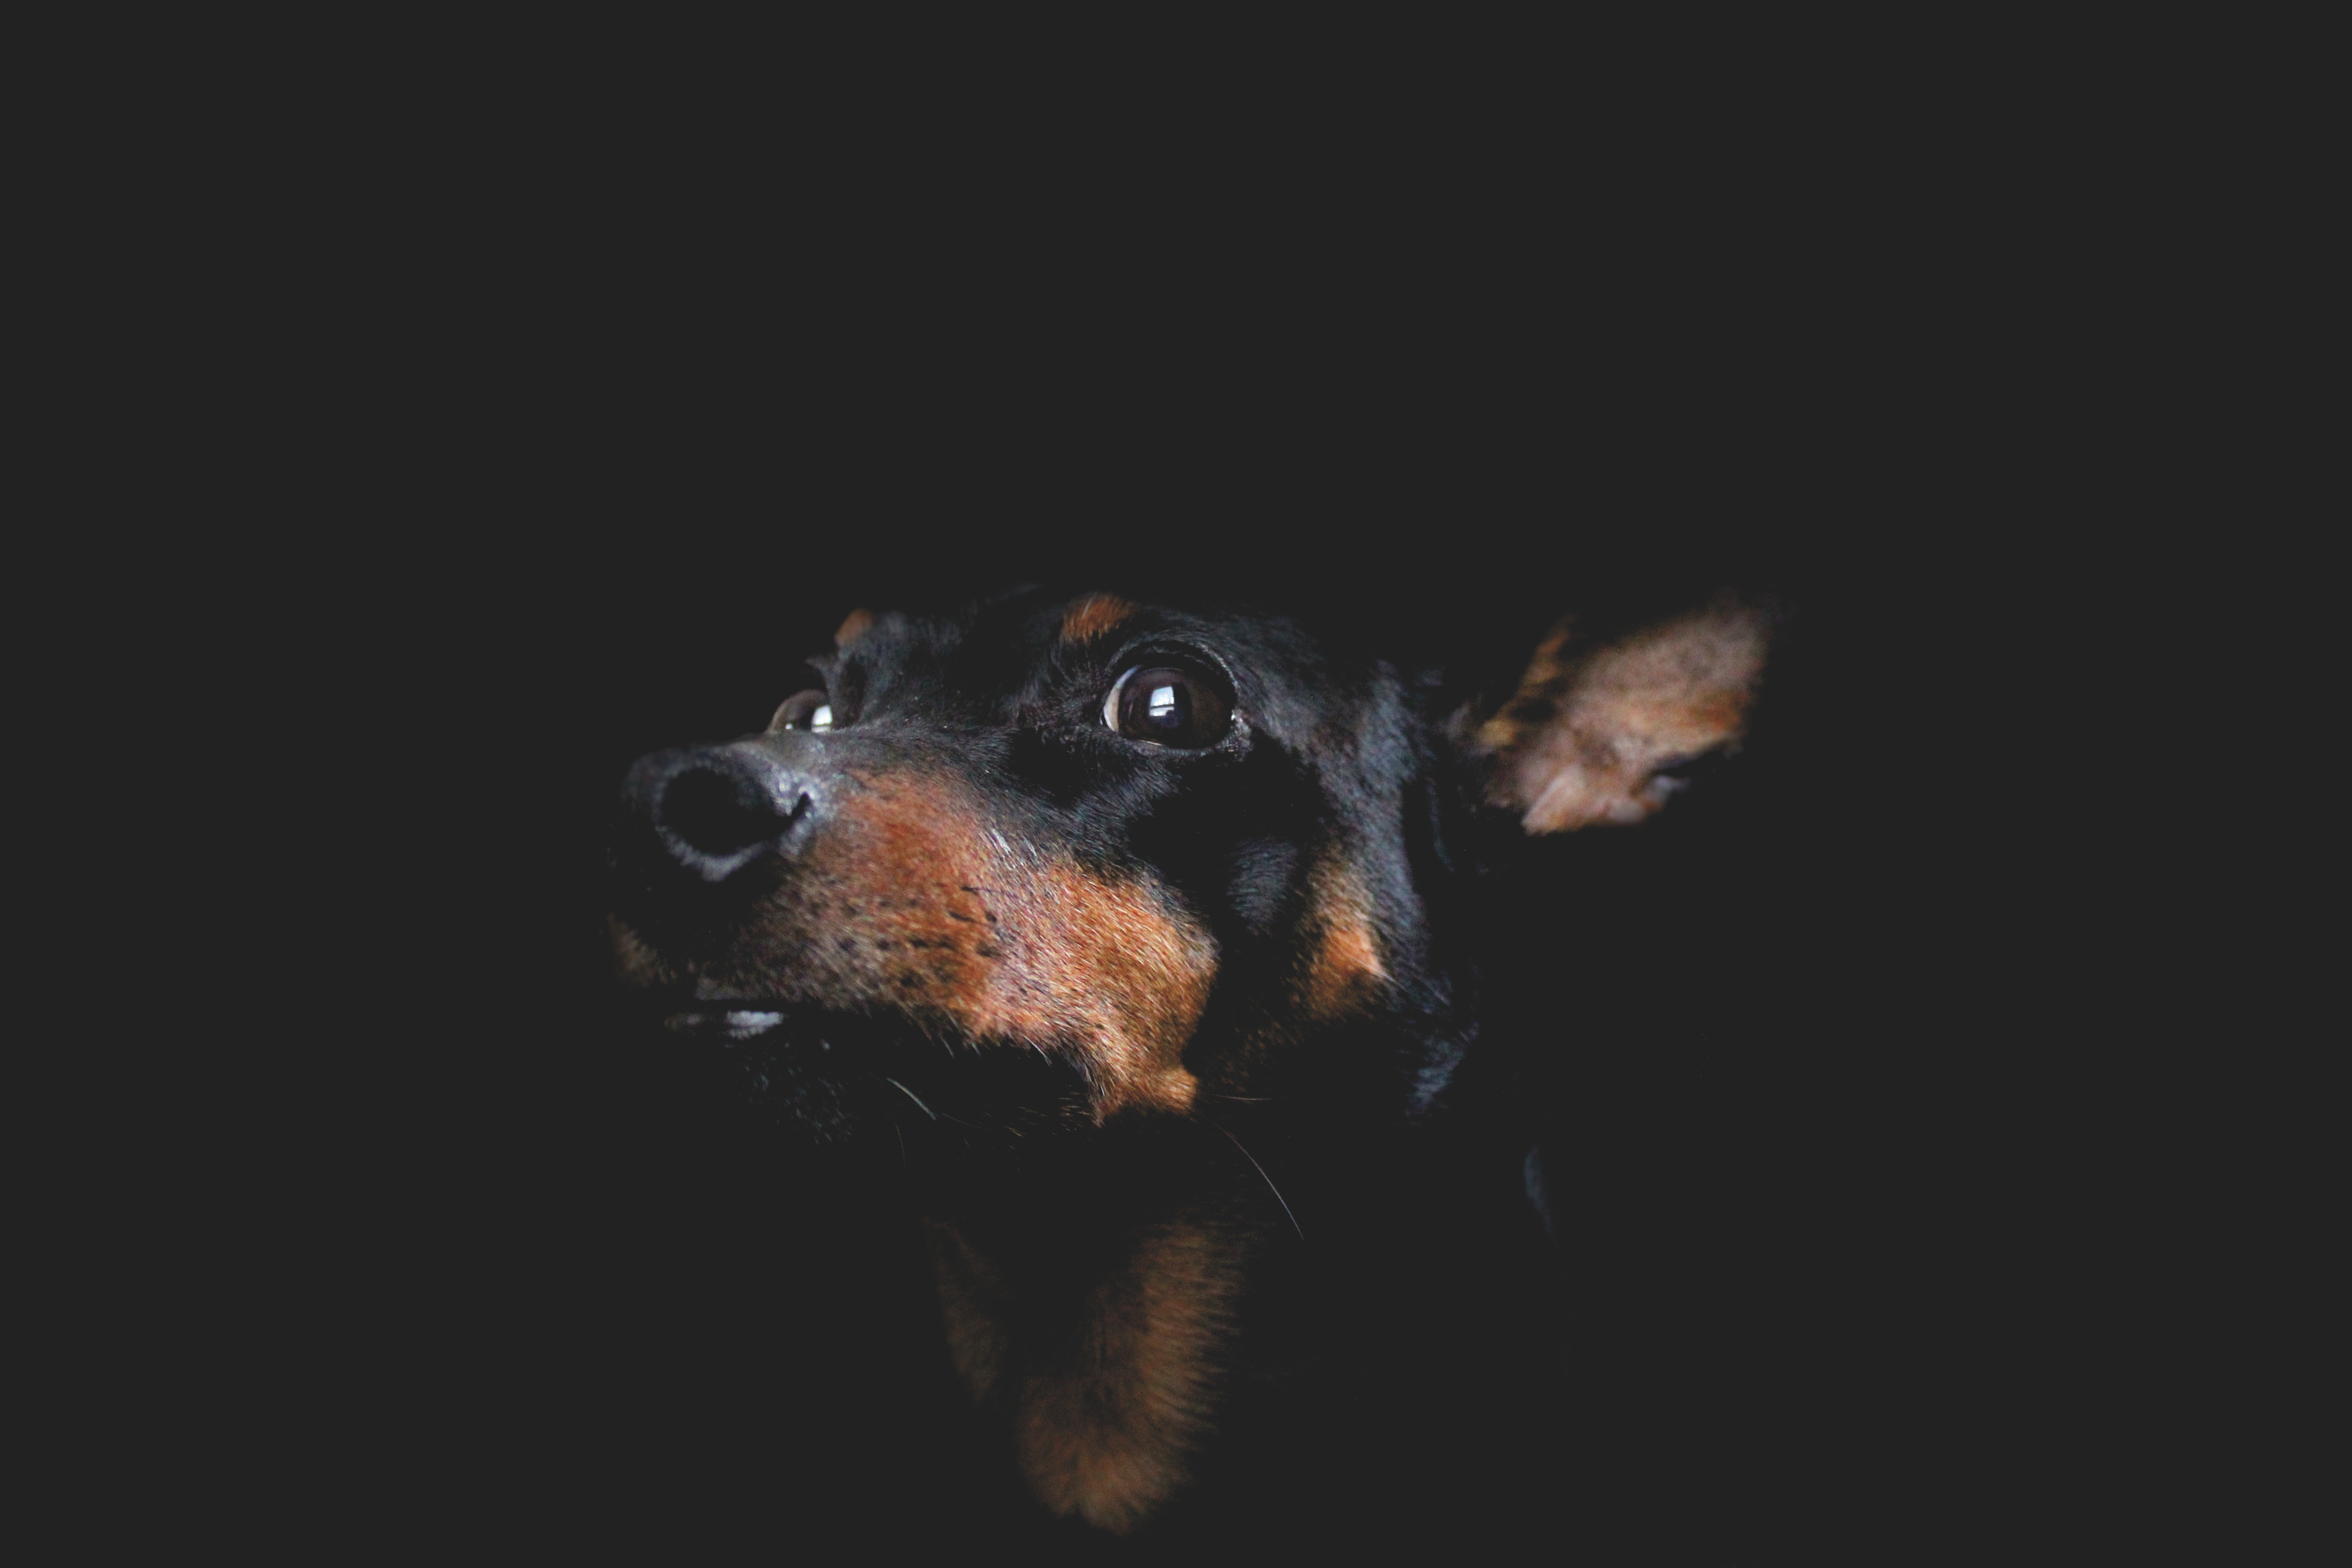
puppy, dog, animal, cute, canine, pet, portrait, artistic, mammal, black, hound, face, eyes, figure, vertebrate, domestic, photoshoot, facial, expressive, pinscher, dog like mammal, dobermann